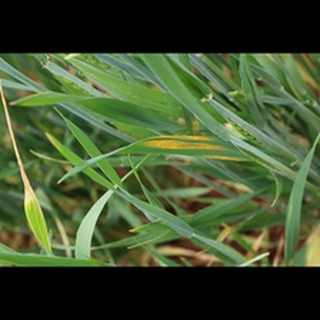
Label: wheat_brown_rust